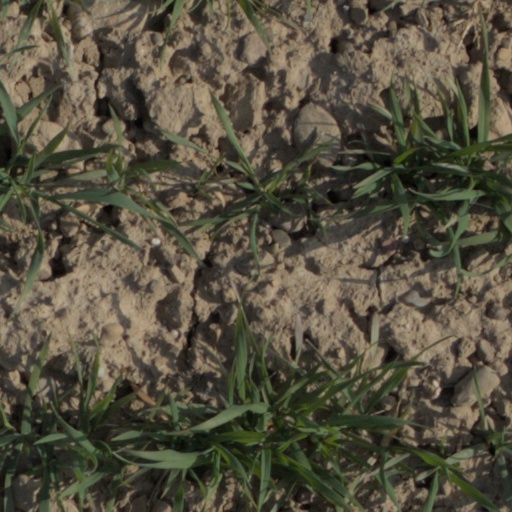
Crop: wheat